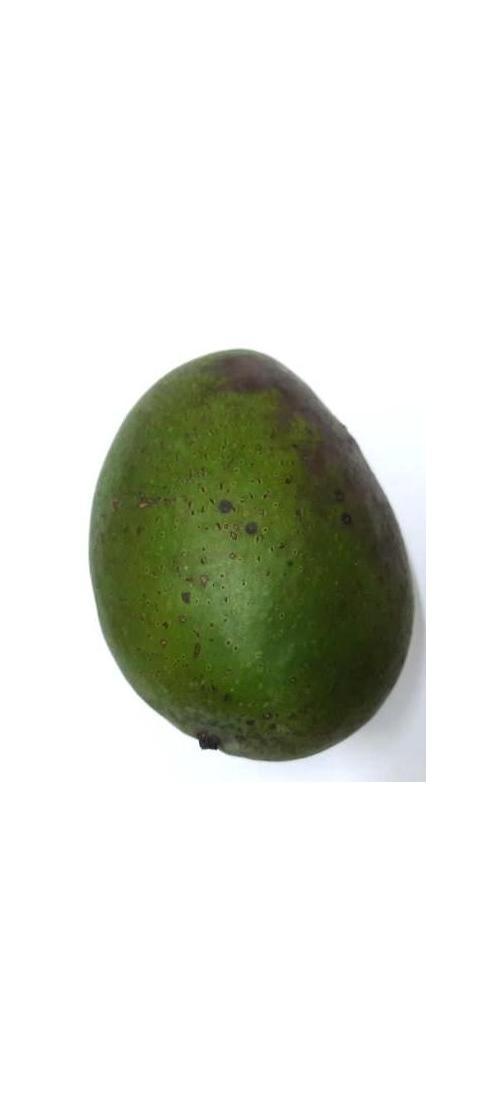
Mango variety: Ashshina Zhinuk